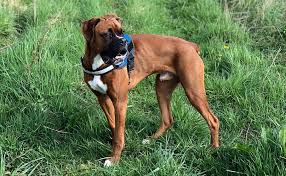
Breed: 225-n000082-boxer